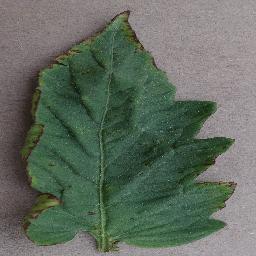
Label: Tomato___Bacterial_spot